Mount Gurugu

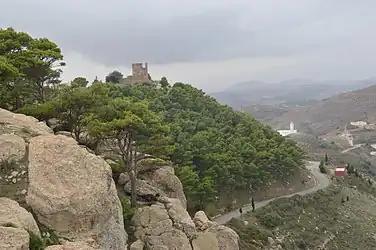
Thazuda Castle and Mosque Arrahmane in Gourougou mountain

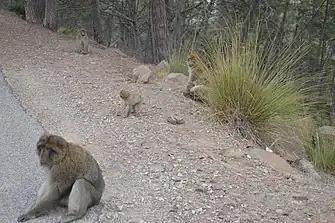
Monkeys in Gourougou mountain

The Battle of Annual was fought partially on the mountain, as its height offered a strategic advantage against planes and cavalry troops down below.